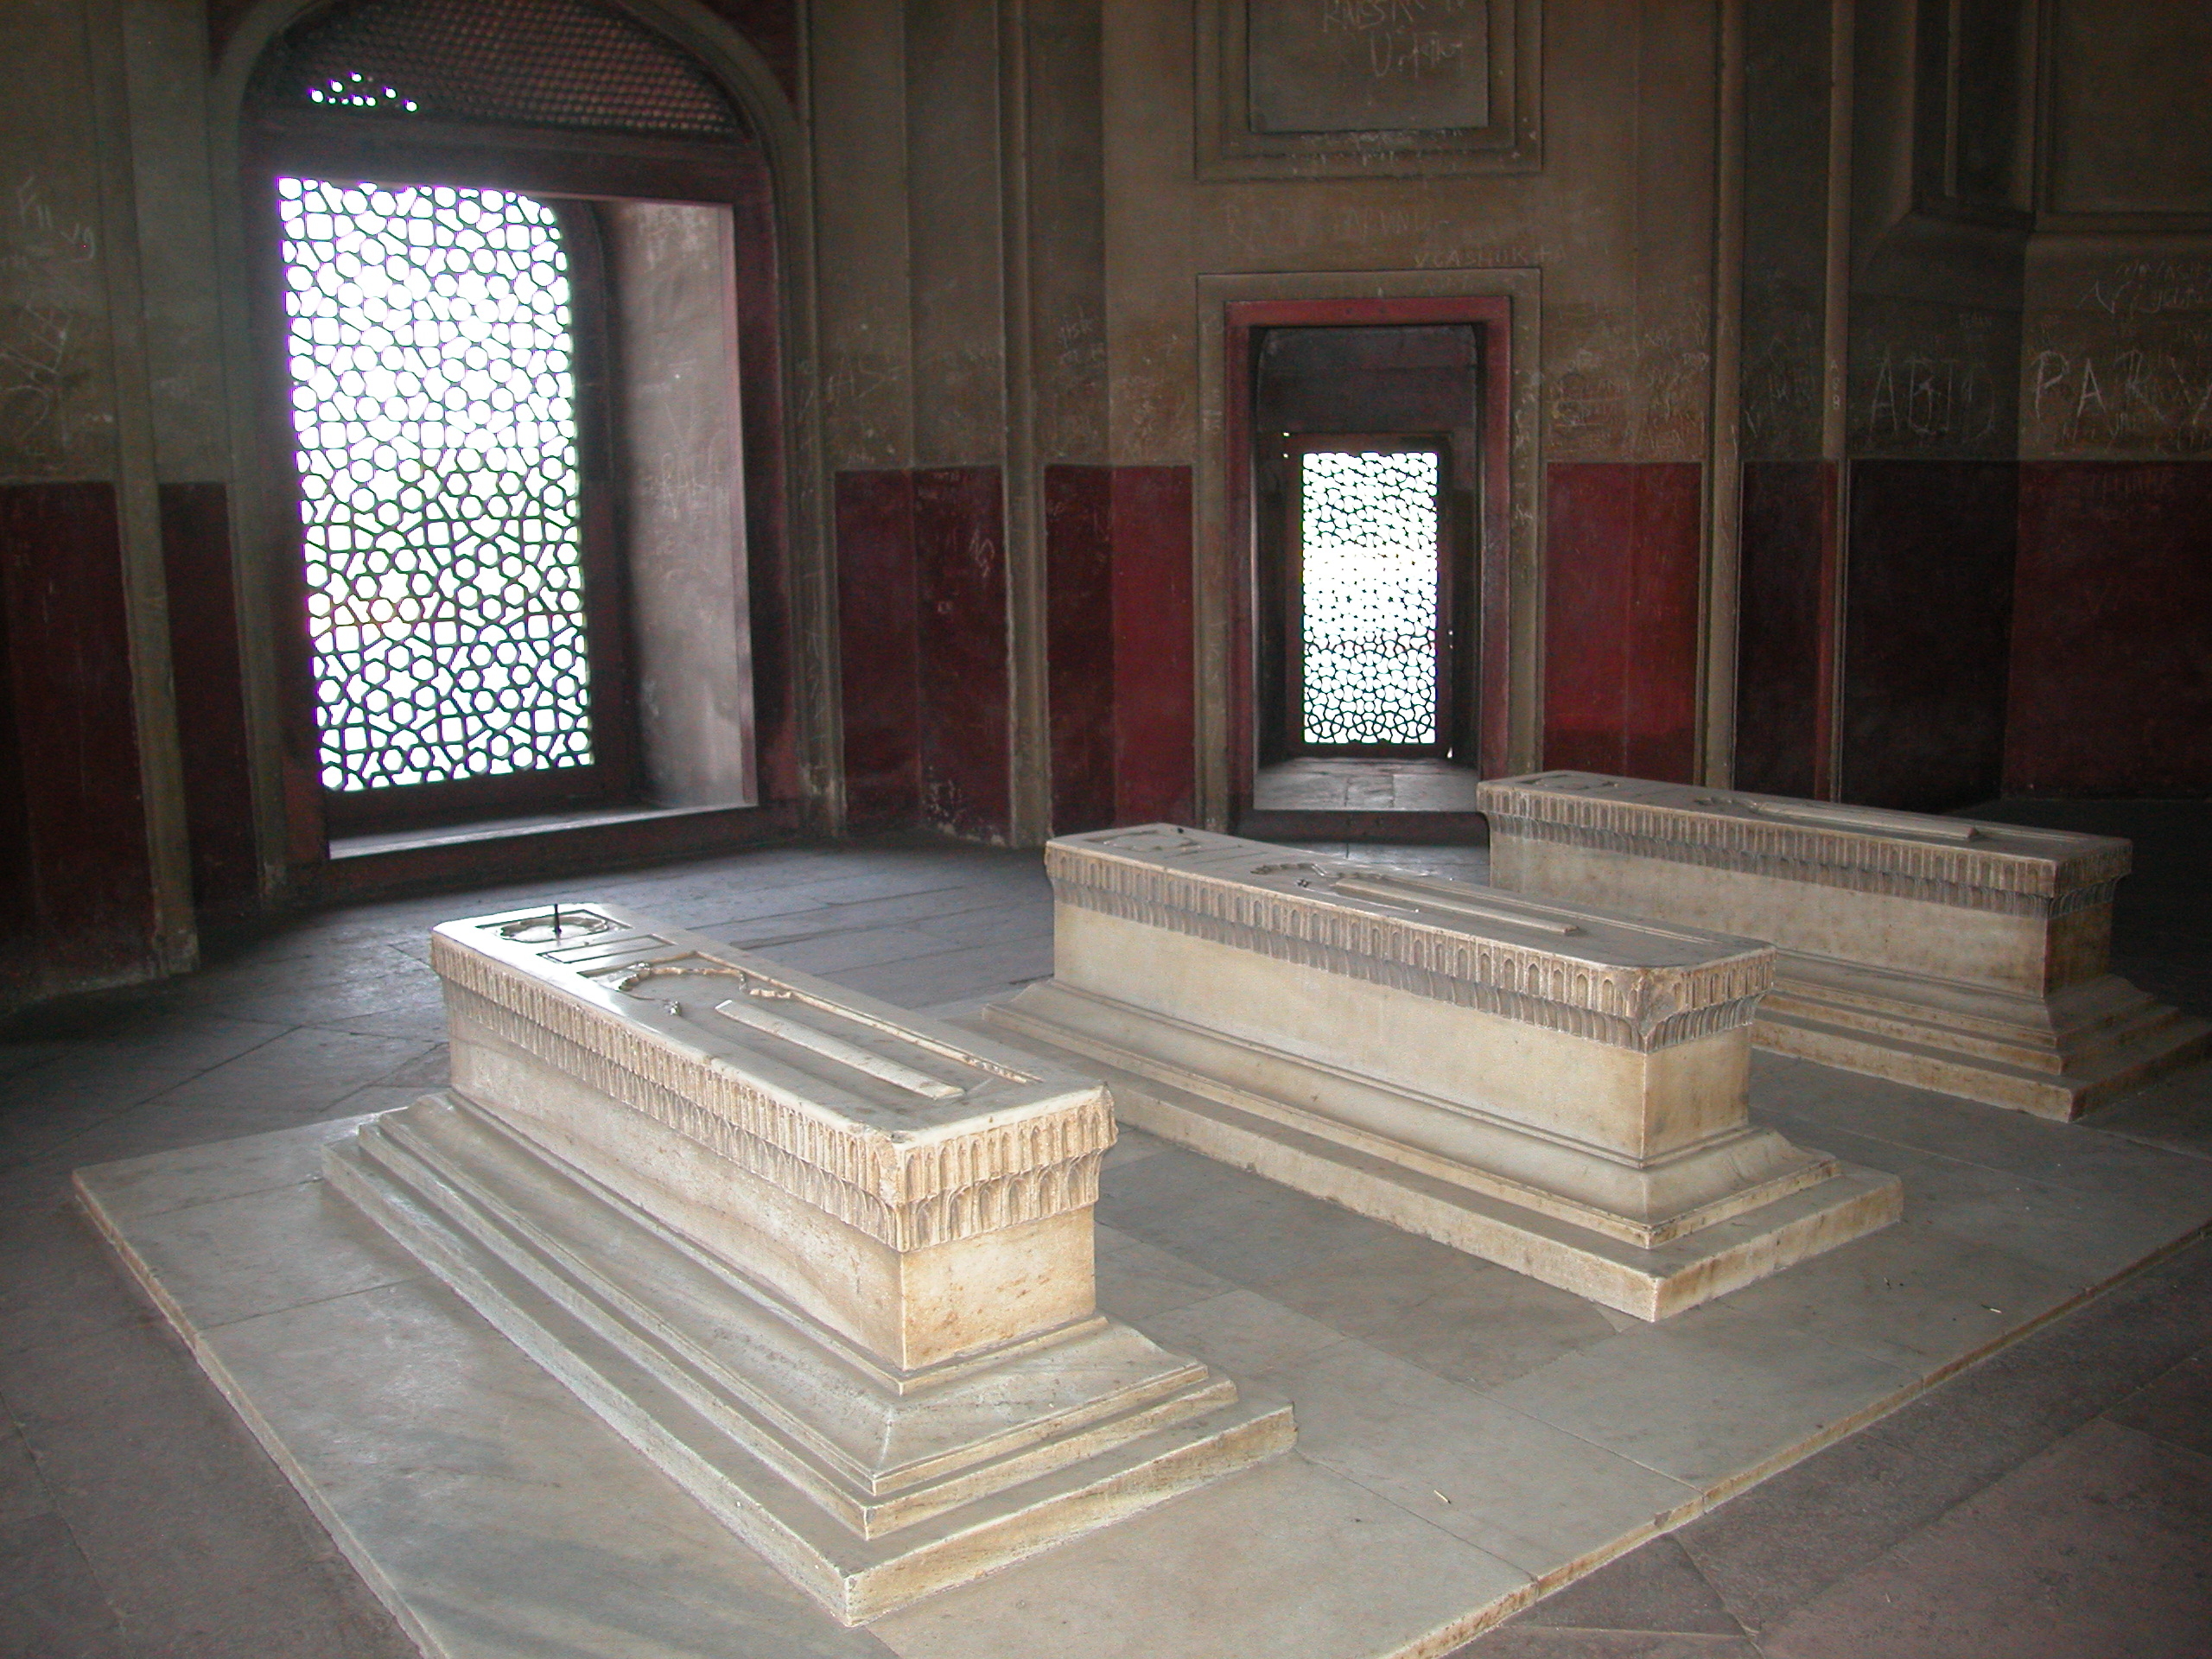
architecture, wood, mansion, floor, building, column, high, furniture, interior design, ruins, hires, india, tourist attraction, tomb, estate, hi, res, delhi, unescoworldheritage, humayuns, flooring